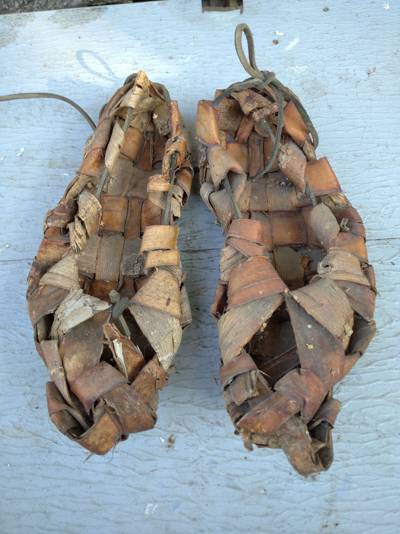
Waste category: shoes